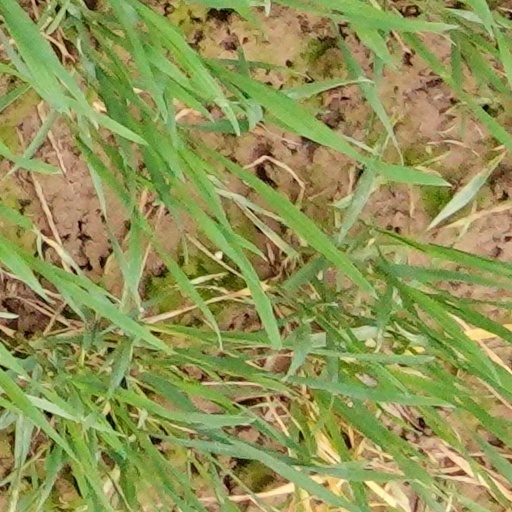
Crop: wheat